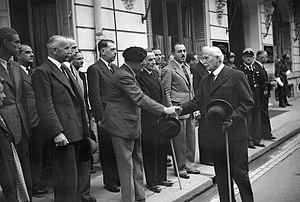
Xavier Joseph Vallat, né le 23 décembre 1891 à Villedieu et mort le 6 janvier 1972 à Annonay, est un avocat, journaliste et homme politique français. Vice-président du groupe parlementaire de la Fédération républicaine dans les années 1930, il évolue de la droite vers l'extrême droite.